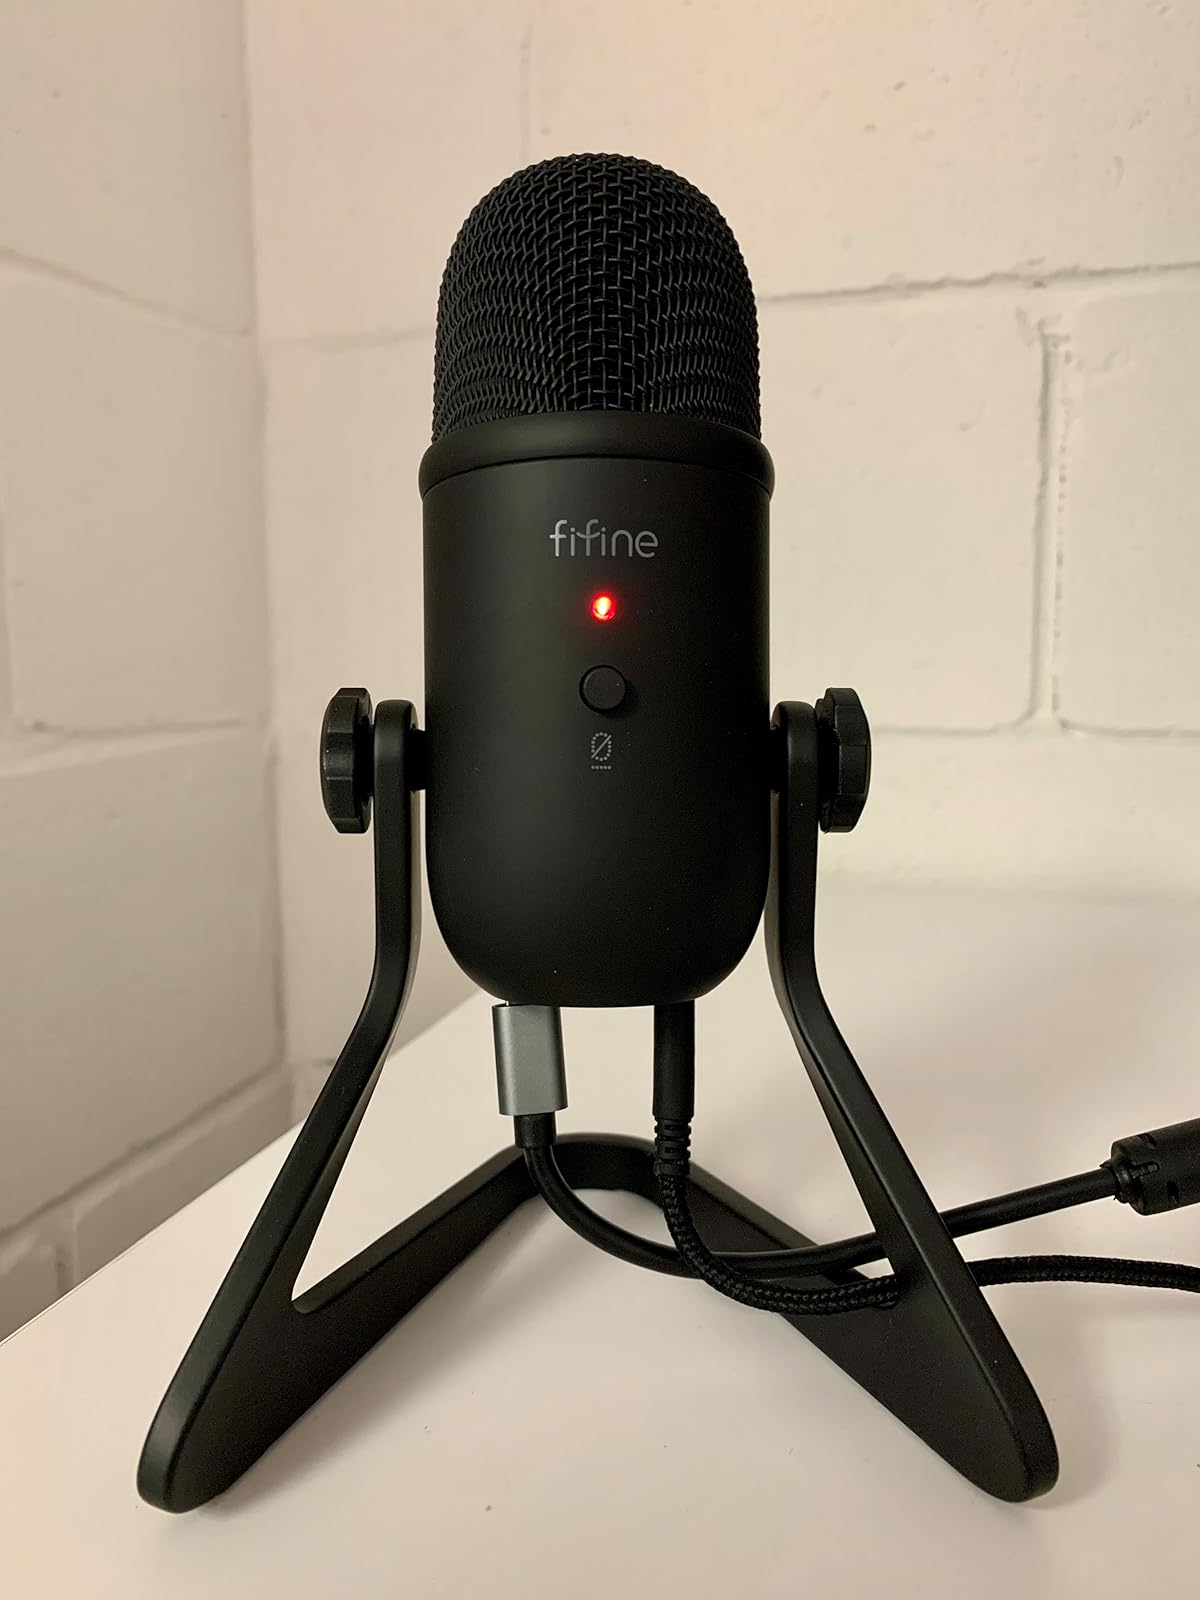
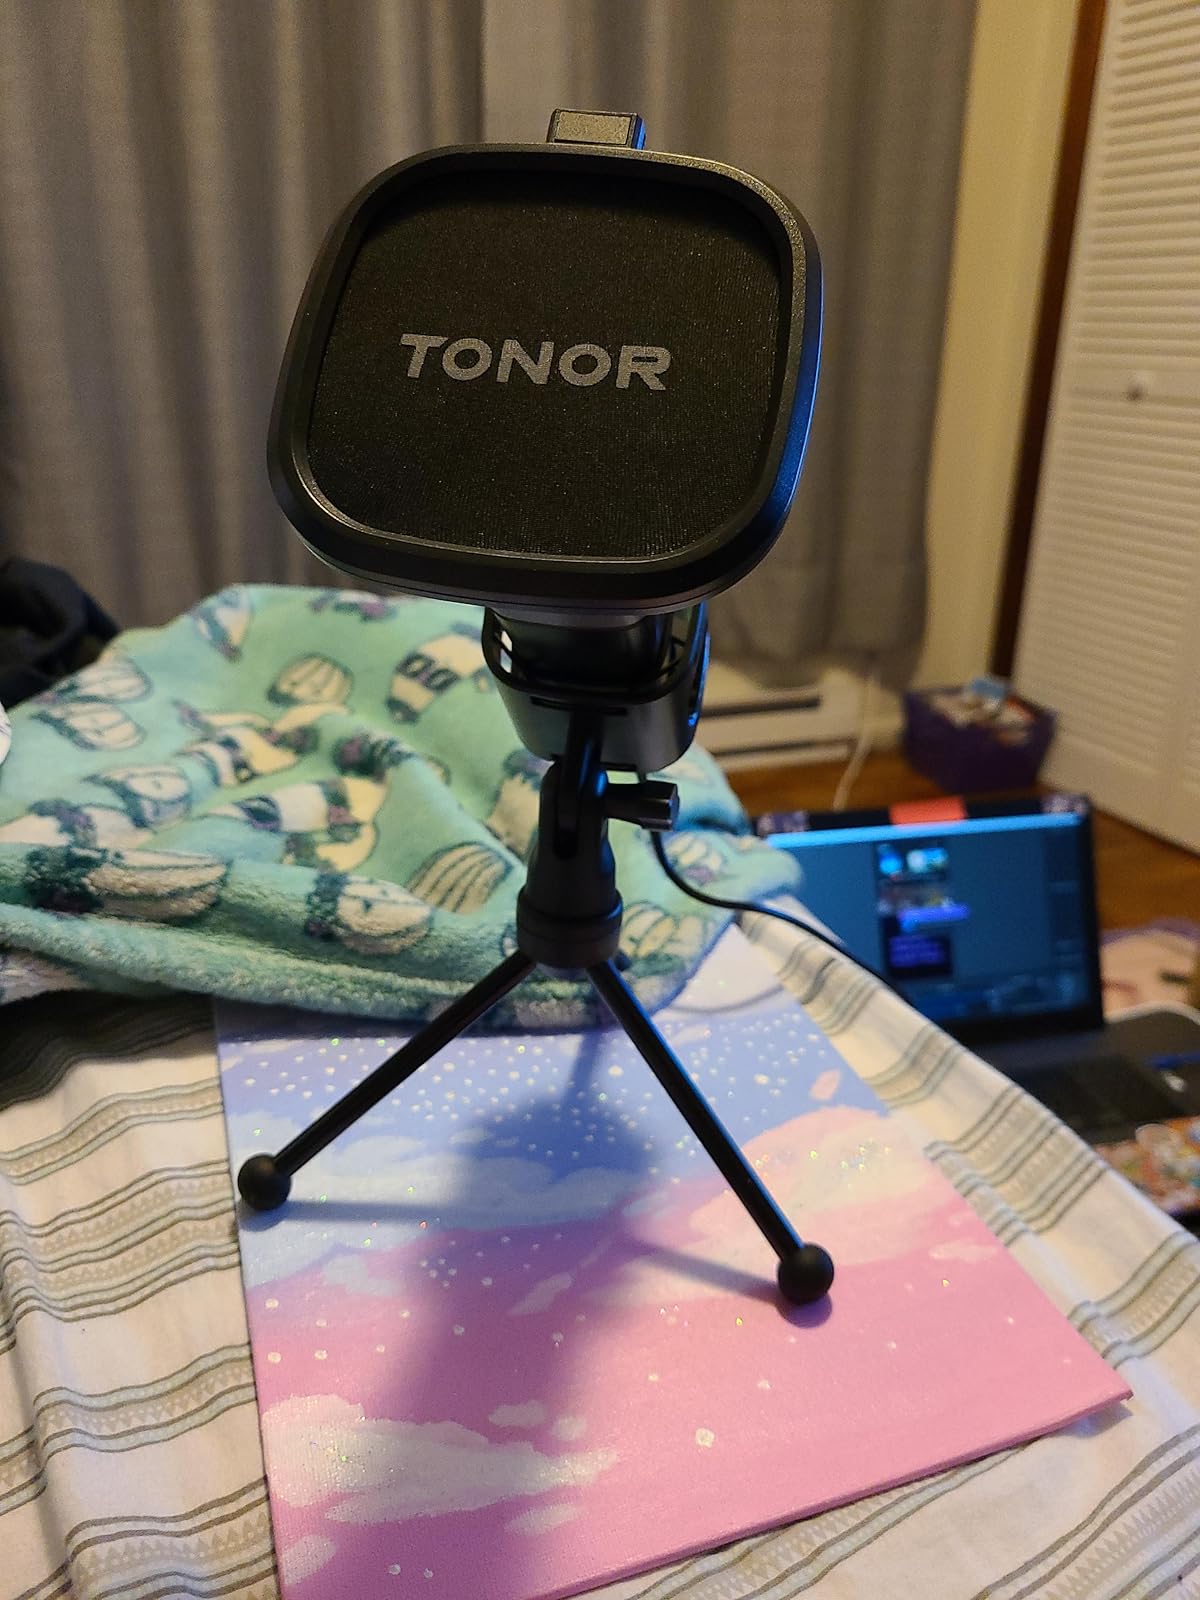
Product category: microphone
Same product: no